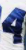
Number: 4